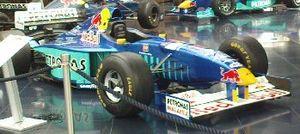
La Sauber C16 en exposition